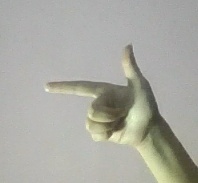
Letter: yaa